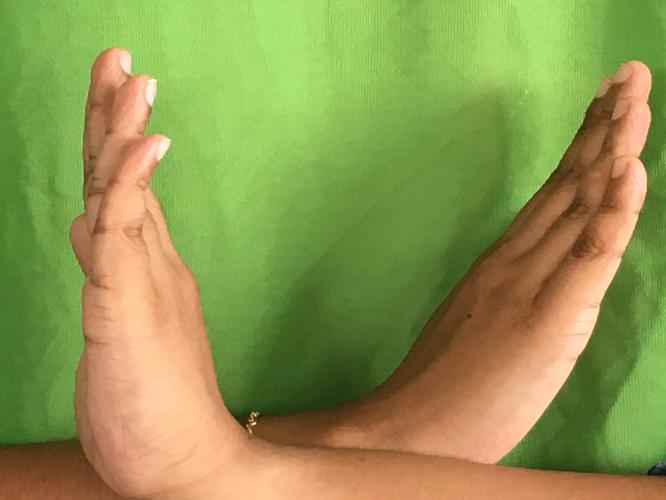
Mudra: Swastikam
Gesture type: double_hand